List of DART light rail stations

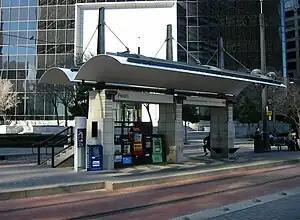
Pearl/Arts District station

The DART light rail system, operated by Dallas Area Rapid Transit, serves portions of the Dallas–Fort Worth metroplex, Texas, United States. The network consists of sixty-five stations on four lines: Blue Line, Green Line, Orange Line and Red Line.